Sky position (RA, Dec in degrees): 197.608, 5.171
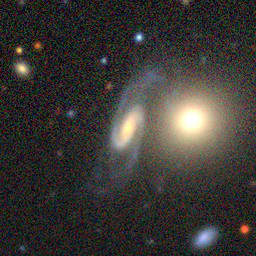
Galaxy morphology: Merging Galaxies